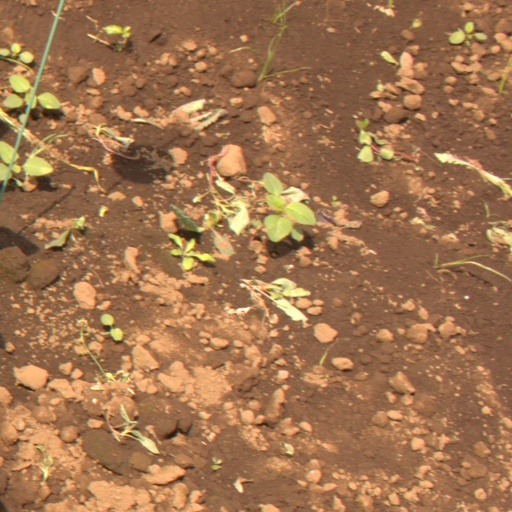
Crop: soybean